Final Fantasy Awakening

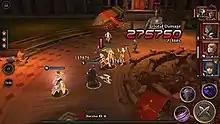
A party of characters fight enemies in an arena-like environment. Shown are the enemy health, damage counters, and icons for activating special abilities.

"Final Fantasy Awakening" is an action role-playing game where players could take on the role of a cadet in the Dominion of Rubrum's magical academy. "Awakening" takes place in Orience, a world divided between four warring nations. It is referred to as a "parallel world" to that of the original "Type-0". Similar to "Type-0" and "Agito", the world is locked in a repeating spiral of history, with "Awakening" being an iteration of that history. The character takes part in the war between Orience's nations, eventually aiding Rubrum's victory over the other nations; this triggers an apocalyptic event called Tempus Finis. While the players could defeat the Rursan Judge overseeing Tempus Finis, the cycle of history is reset, though the player was allowed to remember their deeds and relives the cycle as different alliances of nations play out.